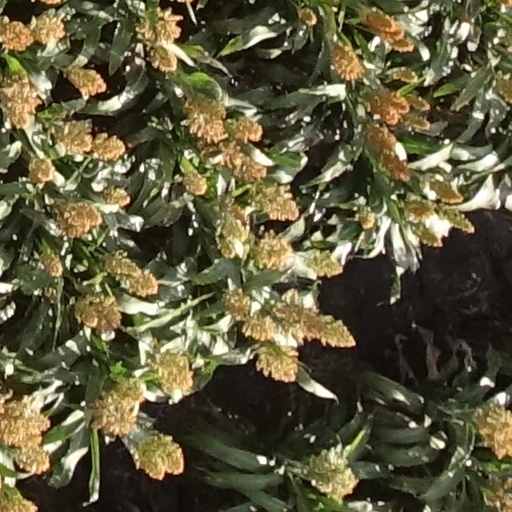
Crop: sorghum